Nathaniel Rateliff

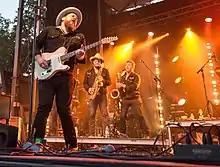
Rateliff performing with the Night Sweats at the 2017 High Water Festival

In February 2018, "You Worry Me", the lead single from "Tearing at the Seams", their second studio album, hit number one on the Adult Alternative Songs charts. It would later hit the top 10 on the Alternative Songs chart in June 2018. "Tearing at the Seams" was released on March 9, 2018. The album debuted at number 11 on the "Billboard" 200 for the week of March 24, 2018, and debuted on the Alternative Albums chart at number 5.